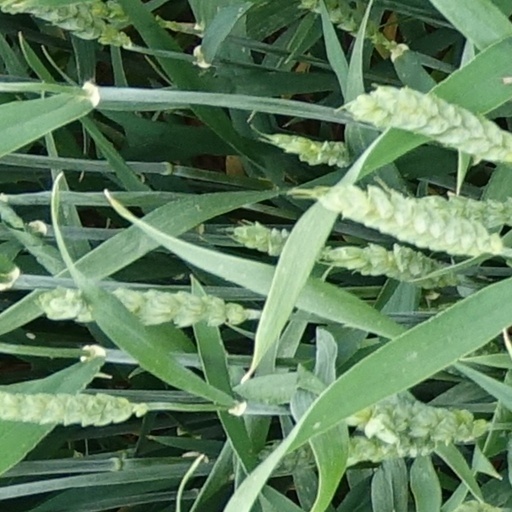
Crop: wheat